Simca 1307

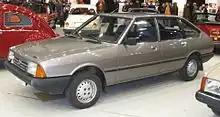
Finnish-built Talbot 1510, facelifted version with new headlights

More upmarket models were designated 1308 (1508 in some markets, reflecting the size of the engine) and 1309 (similarly sold as a 1609 in a few markets). All of the models replaced the Simca 1301/1501 range in France, while on the British market it was sold alongside the ageing Hillman Hunter, a rear-wheel drive range of saloons and estates which would continue until 1979. This type of car was generally more popular in Britain in 1975, with the best-selling cars in this sector being the Ford Cortina and Morris Marina. The Chrysler Alpine was first sold in Britain in January 1976, going on sale just after the similar-sized Vauxhall Cavalier, a rear-wheel drive saloon which consistently outsold it.